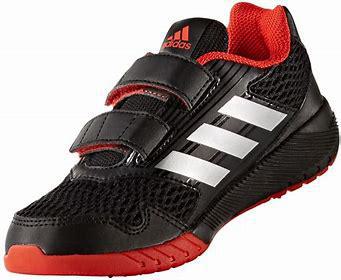
Brand: Adidas
Model: Altarun